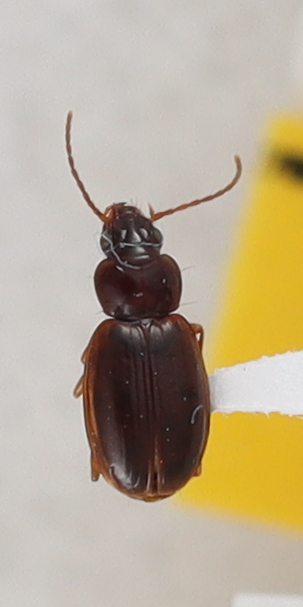
Scientific name: Trechus obtusus
Plot: 14
Trap: S
Collected: 20200818